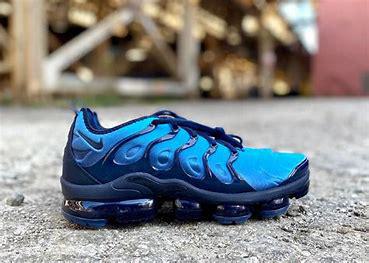
Brand: Nike
Model: Air Vapormax Plus